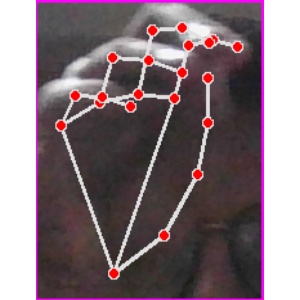
अक्षर: ङ